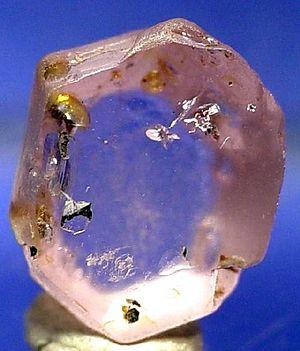
La taafféite n'est pas une espèce minérale mais un nom de groupe qui réunit trois espèces :